James H. Baldwin

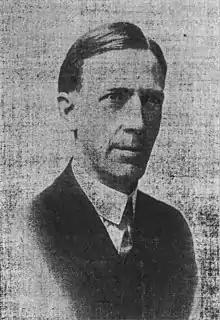

James Harris Baldwin (August 1, 1876 – October 26, 1944) was a United States district judge of the United States District Court for the District of Montana.